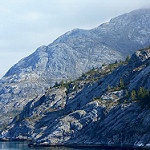
Label: glacier